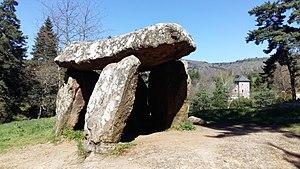
Dolmen du Parc à Saint-Nectaire-le-Bas, commune de Saint-Nectaire, département du Puy-de-Dôme, France.
Le dolmen du Parc, aussi connu sous le nom de dolmen de Saint-Nectaire-le-Bas ou Second Palet de Samson, est situé sur la commune de Saint-Nectaire dans le département du Puy-de-Dôme.